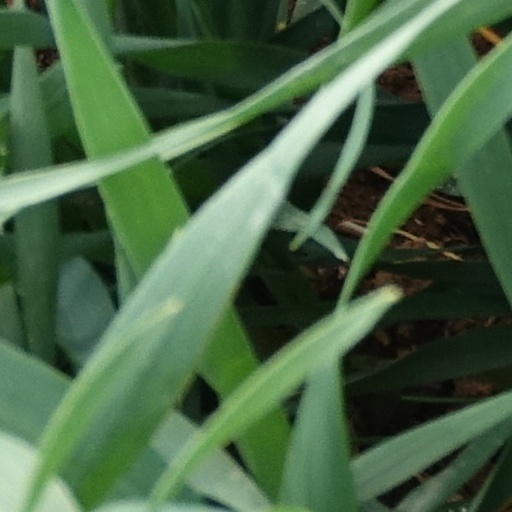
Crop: wheat